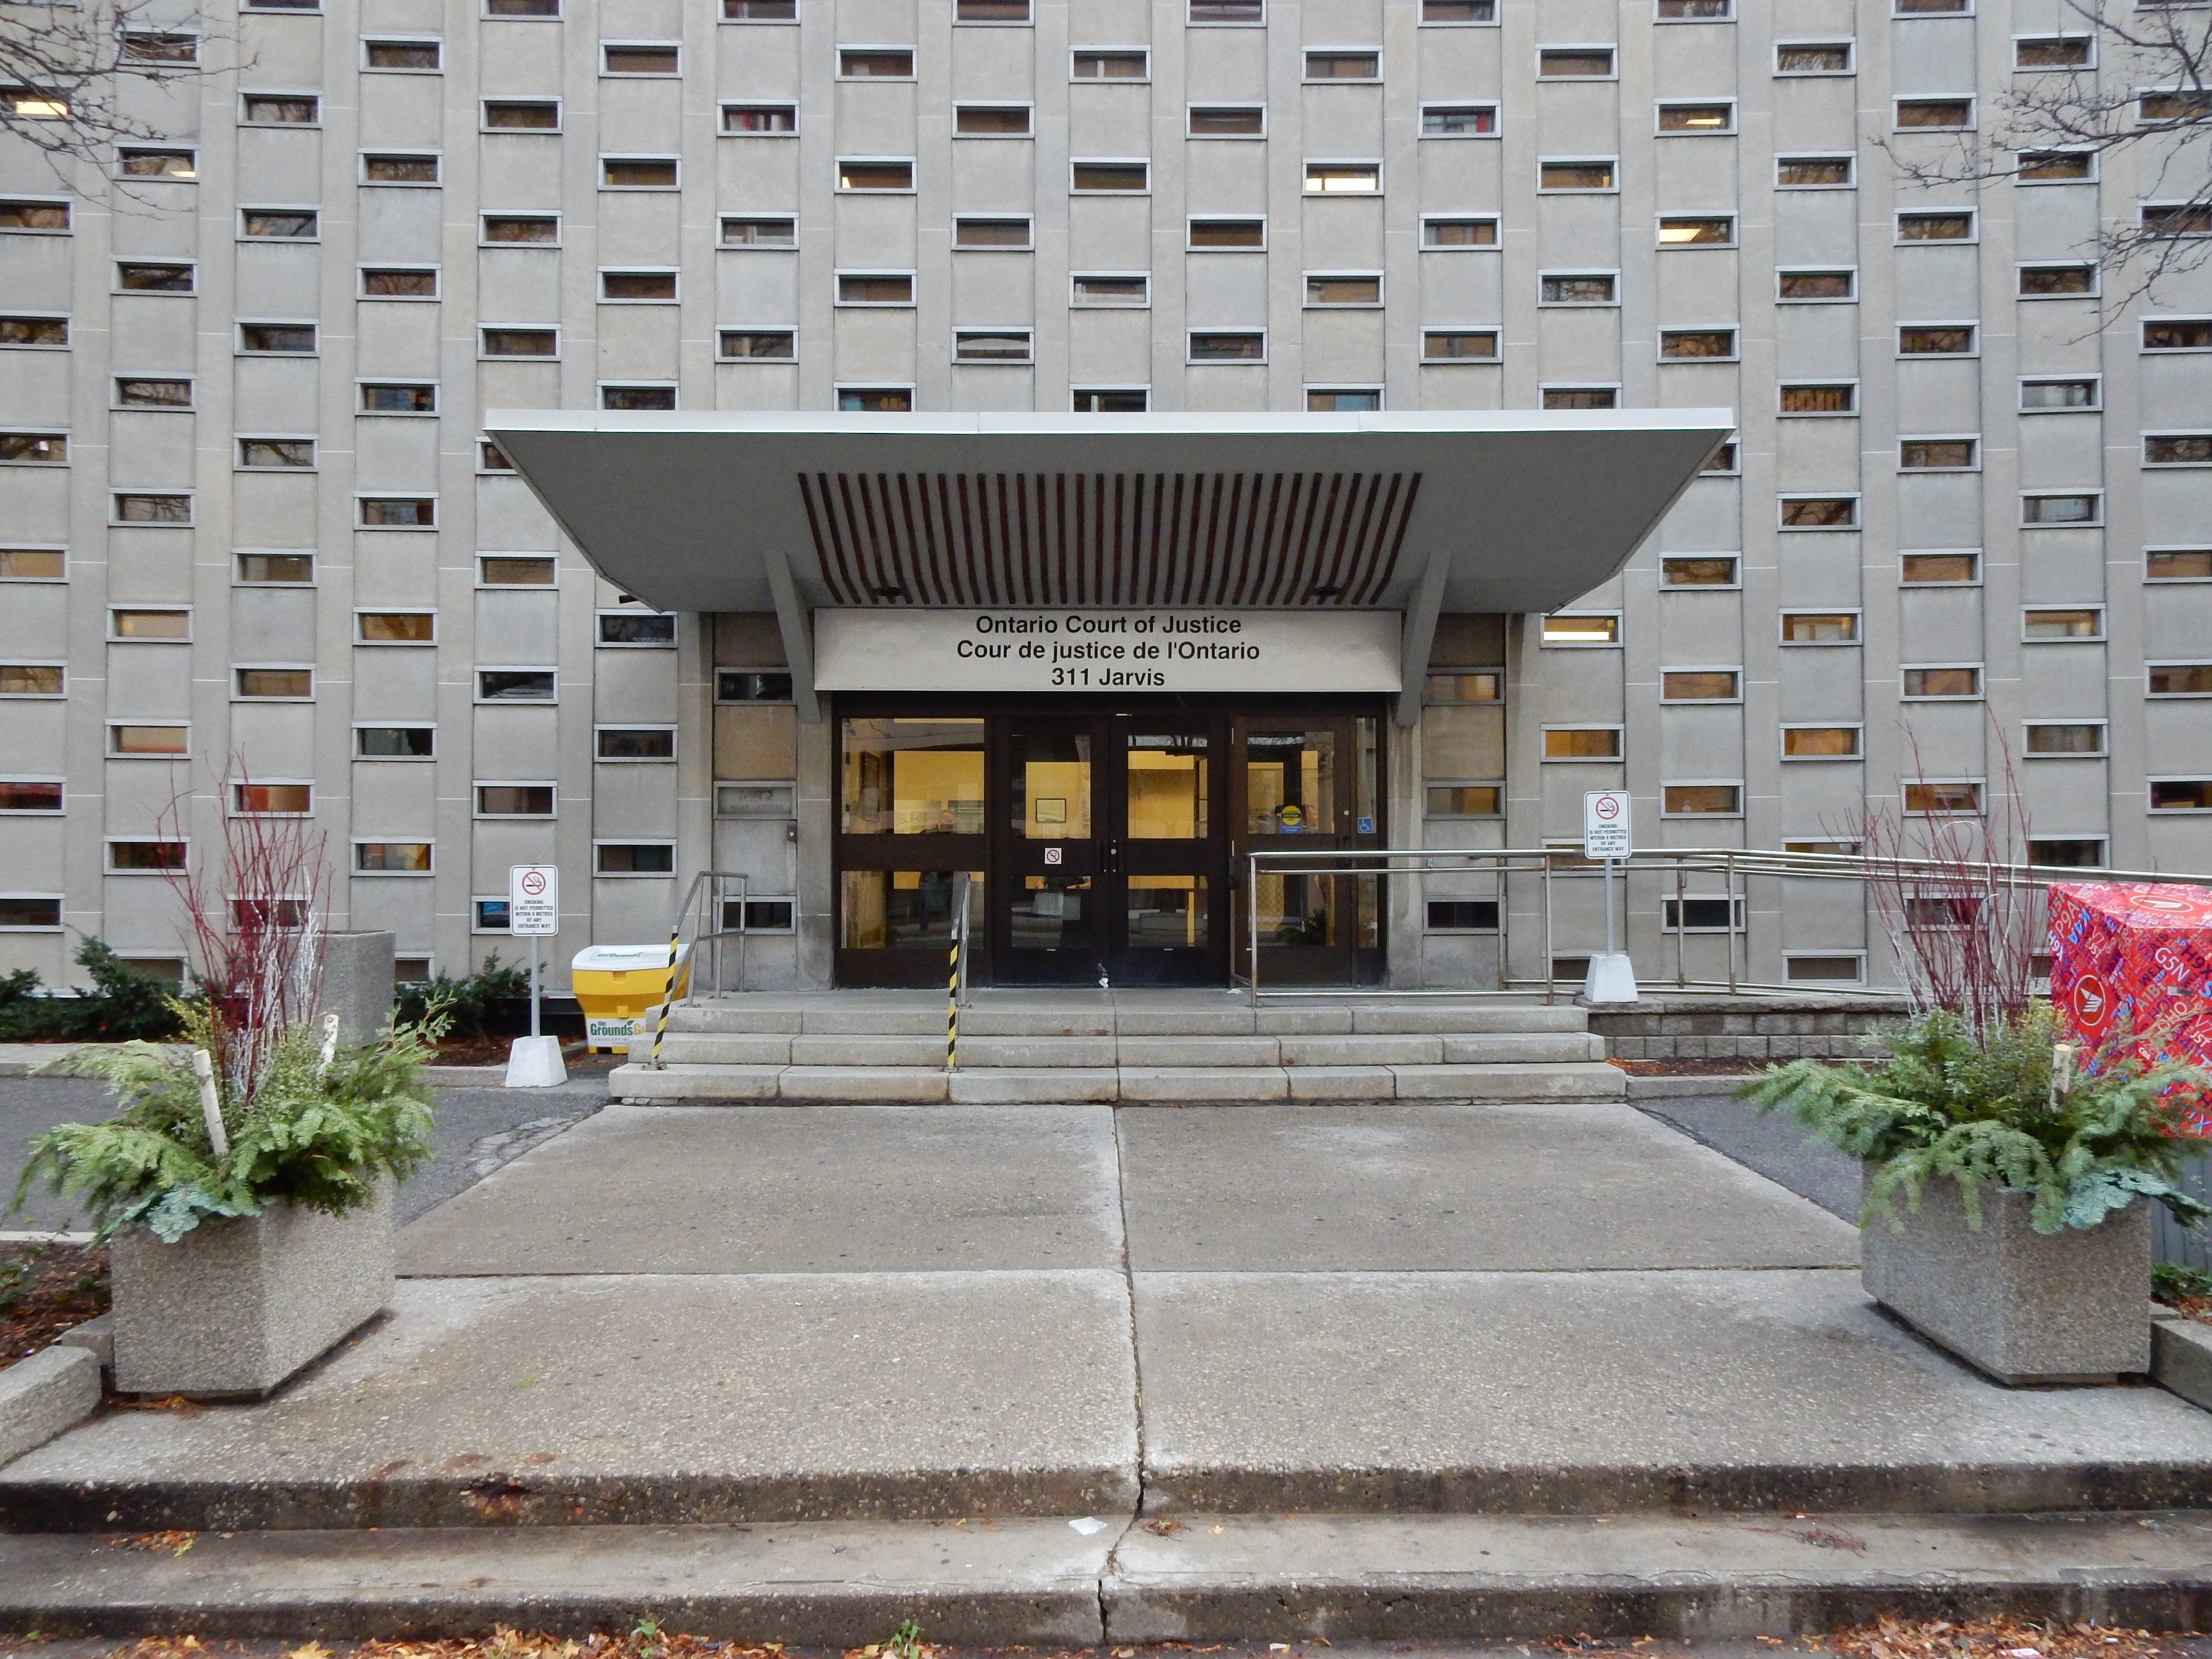
architecture, structure, floor, building, city, downtown, symbol, plaza, landmark, facade, property, historic, modern, interior design, family, criminal, justice, courtyard, canada, canadian, court, heritage, government, historical, law, legal, ontario, toronto, lobby, architectural, civic, ar, condominium, trial, flooring, court house, matrimonial, courthouse 311 jarvis st